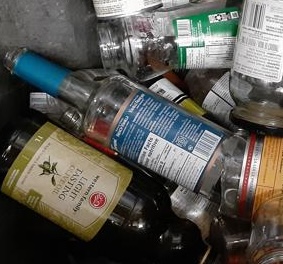
Waste category: glass